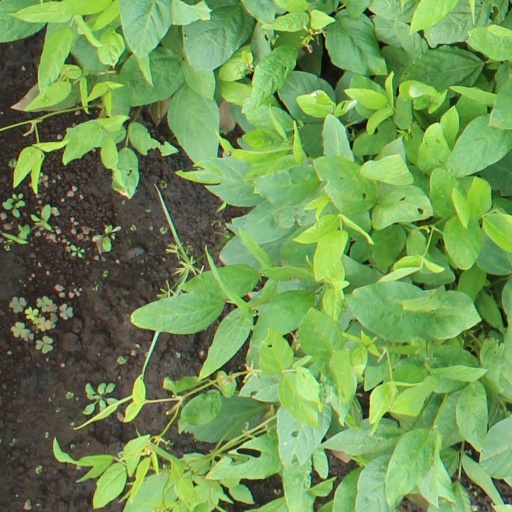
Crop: soybean